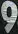
Number: 9